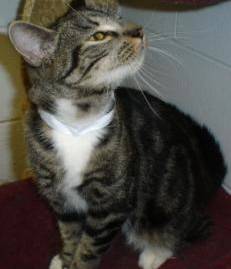
Label: cat